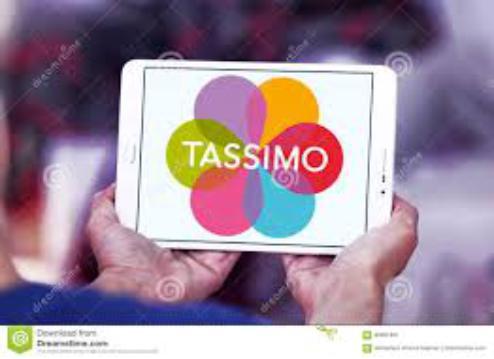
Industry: Food